Richard Hunt (sculptor)

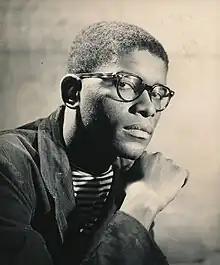
Hunt in 1962

Richard Howard Hunt (September 12, 1935 – December 16, 2023) was an American artist and sculptor. In the second half of the 20th century, he became "the foremost African-American abstract sculptor and artist of public sculpture." A Chicago native, Hunt studied at the School of the Art Institute of Chicago in the 1950s. While there he received multiple prizes for his work. In 1971, he was the first African-American sculptor to have a retrospective at Museum of Modern Art. Hunt has created over 160 public sculpture commissions, more than any other sculptor in prominent locations in 24 states across the United States.